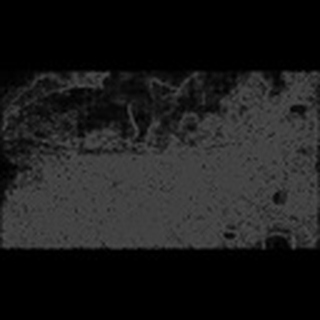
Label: cotton_aphids